Feminine Capital

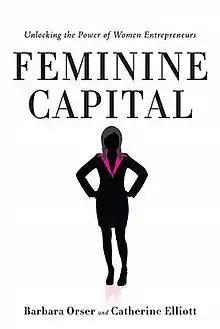
First edition (publ. Stanford Business Books)

Feminine Capital: Unlocking the Power of Women Entrepreneurs is a non-fiction book written by Barbara J. Orser and Catherine J. Elliott. The book provides insight into how the intersection between entrepreneurship and feminism is evolving. The authors situate women’s entrepreneurship within the broader contexts of economics and feminism, and considers how sex role stereotypes have led to entrepreneurial characteristics that are predominantly masculine.